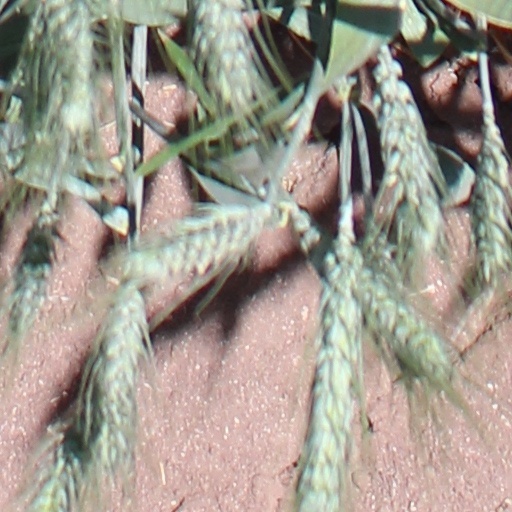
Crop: wheat